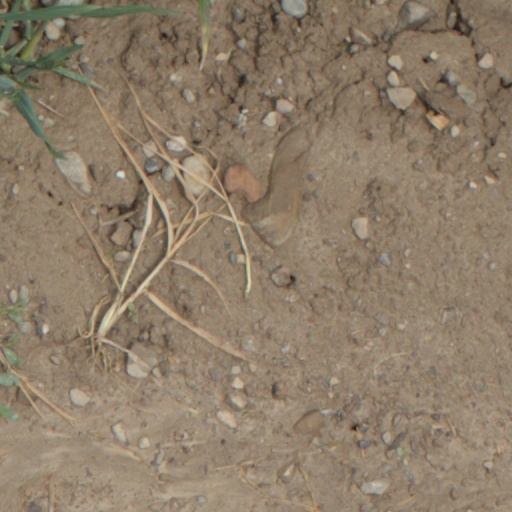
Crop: wheat